UMass Lowell River Hawks

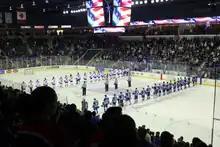
Men's Hockey at the Tsongas Center at UMass Lowell

The university's men's hockey team plays in the Hockey East Association and plays its home games at the Tsongas Center at UMass Lowell. In 2013, the men's hockey team won the Hockey East regular-season and tournament championships and advanced to the NCAA Division I Championship "Frozen Four," all for the first time in the university's history. The men's hockey team repeated as Hockey East champions in 2014 while advancing to the NCAA Division I Men's Ice Hockey Championship for the third straight year and sixth time overall. Goalie Connor Hellebuyck is the only Hockey East player to receive the league tournament's Most Valuable Player Award in two consecutive years, earning the honor in 2013 and 2014.